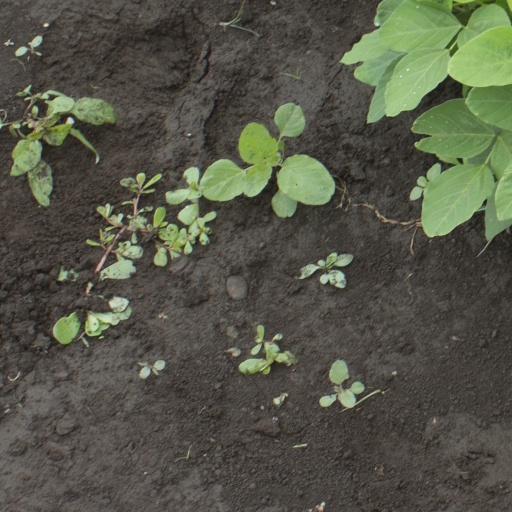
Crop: soybean